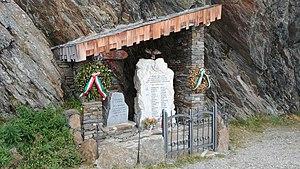
Le col du Gavia est un col alpin italien culminant à 2 618 m d'altitude, ce qui en fait le troisième plus haut col routier des Alpes italiennes. Frontière entre massif de l'Ortles à l'est et le massif de Sobretta-Gavia à l'ouest, il relie le val di Gavia au haut val Camonica, dans la région de la Lombardie, séparant la province de Sondrio et celle de Brescia.